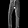
Label: Trouser